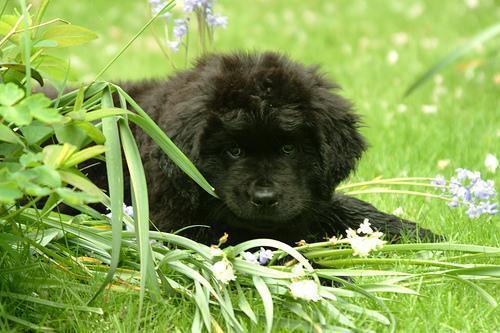
Newfoundland